Harry Hoogstraal

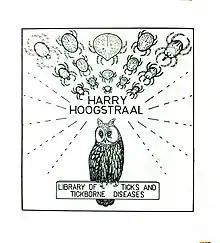
Bookplate of entomologist Harry Hoogstraal, featuring an owl of knowledge and ticks

During his life, Hoogstraal received a host of professional honors, including the Henry Baldwin Ward Medal of the American Society of Parasitologists in 1967; the Presidential Order of Merit First Class of the Arab Republic of Egypt in 1978; and the Walter Reed Medal of the American Society of Tropical Medicine and Hygiene also in 1978. He was awarded a Doctorat Honoris Causa degree by Ain Shams University in 1978, and an Honorary Doctor of Science degree by the University of Khartoum in 1983.